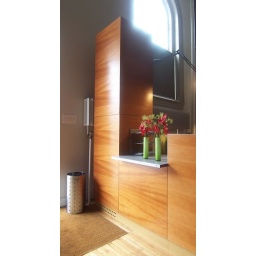
At VMDO Architects' reception desk, Charlottesville, May 2007. Red anthuriums and green kangaroo paws in three green glass cylinders.